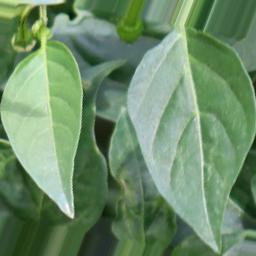
Label: healthy